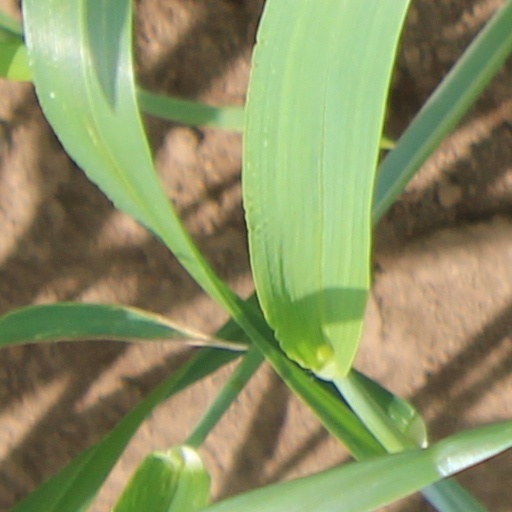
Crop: wheat